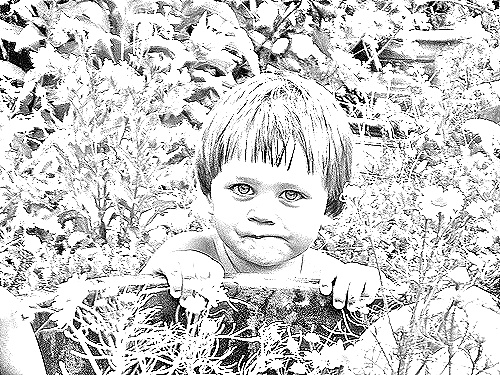
Portrait style: Sketch Portrait